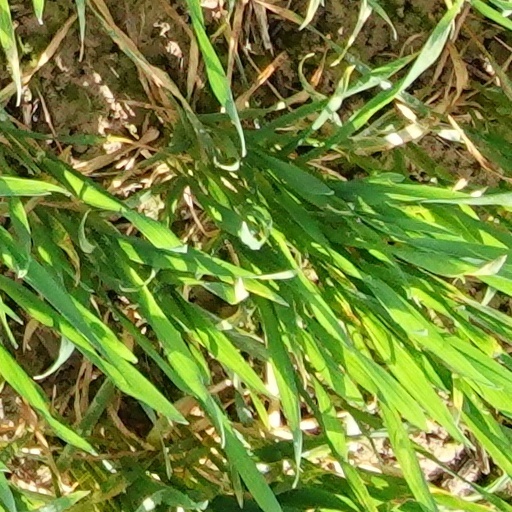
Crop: wheat